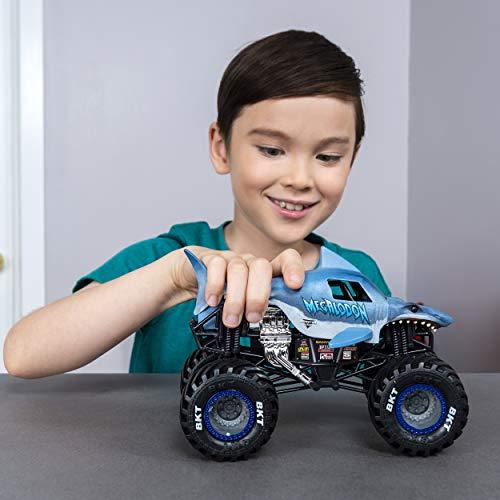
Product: Monster Jam Official Megladon Monster Truck, Die-Cast Vehicle 1:24 Scale
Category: Toys & Games | Kids' Electronics
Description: OFFICIAL MONSTER JAM: Ramp up your game with the all-new 1:24 scale monster truck With more details and graphics than ever before, this authentic replica has the style and swagger of the real thing.
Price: $32.98
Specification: ProductDimensions:5.4x8.2x5.7inches|ItemWeight:1.08pounds|ShippingWeight:1.4pounds(Viewshippingratesandpolicies)|ASIN:B07GTJMWSV|Itemmodelnumber:20107722|Manufacturerrecommendedage:36months-5years